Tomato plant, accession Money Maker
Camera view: tilt-top (135 deg); turntable rotation: 120 degrees
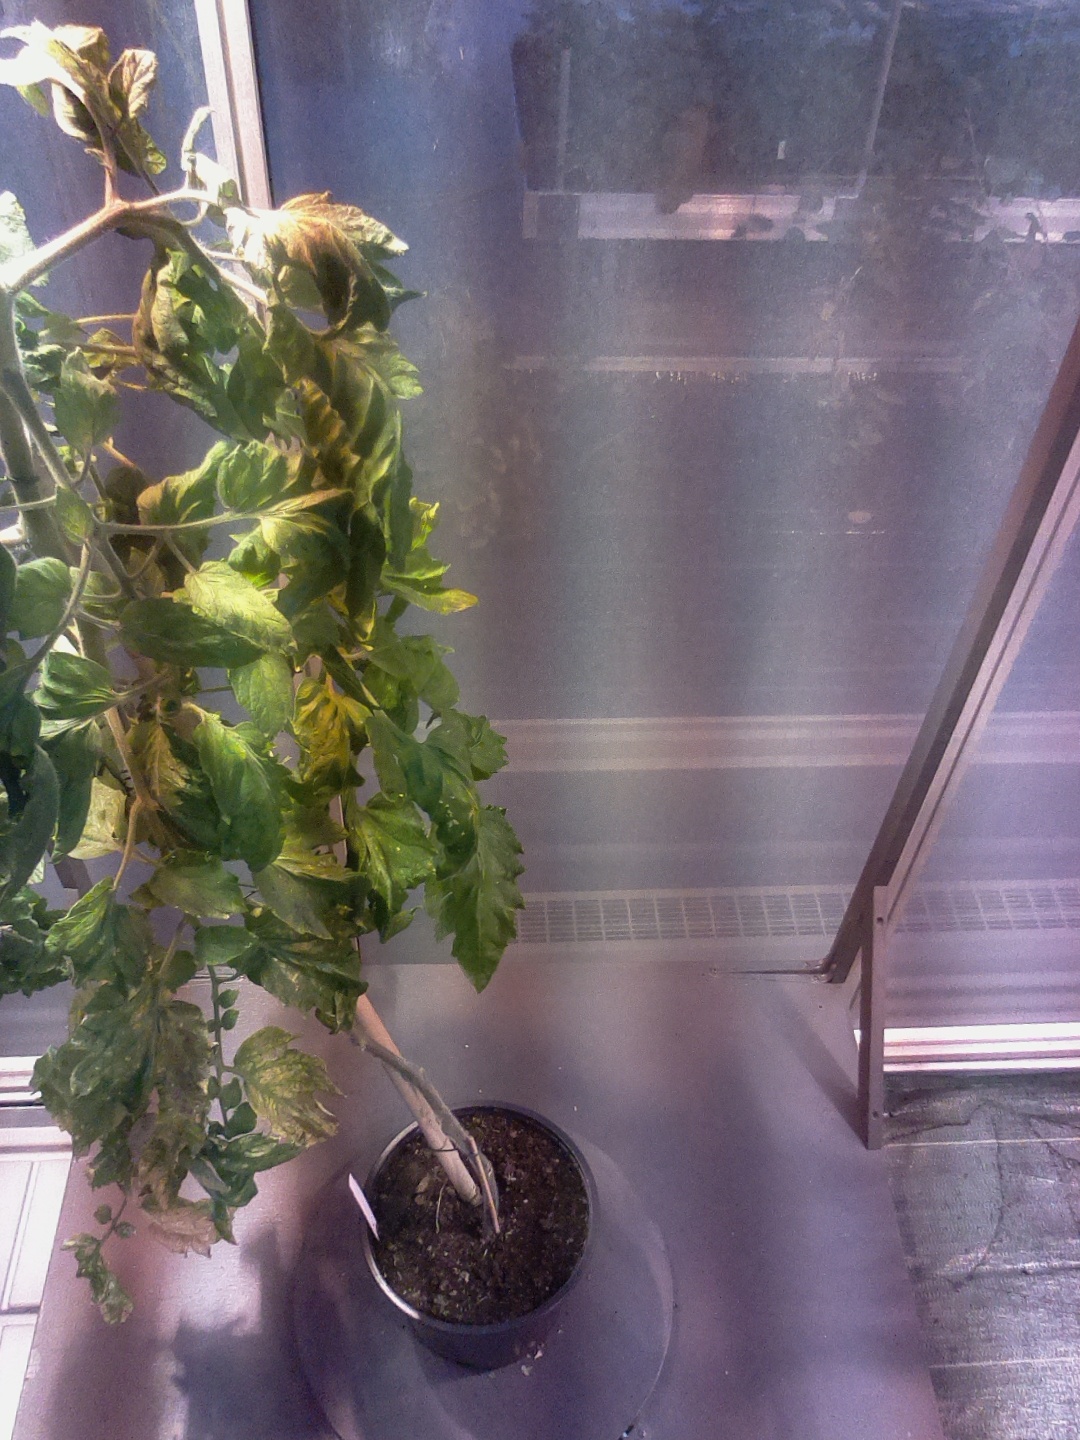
BBCH growth stage 76: 60%-70% of final fruit size